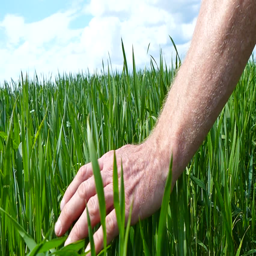
hand of carefully holds over a green grass field .